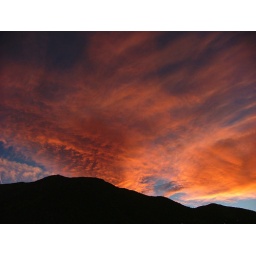
Fiery sky caused by setting sun and a forest fire's smoke drifting overhead from further south.